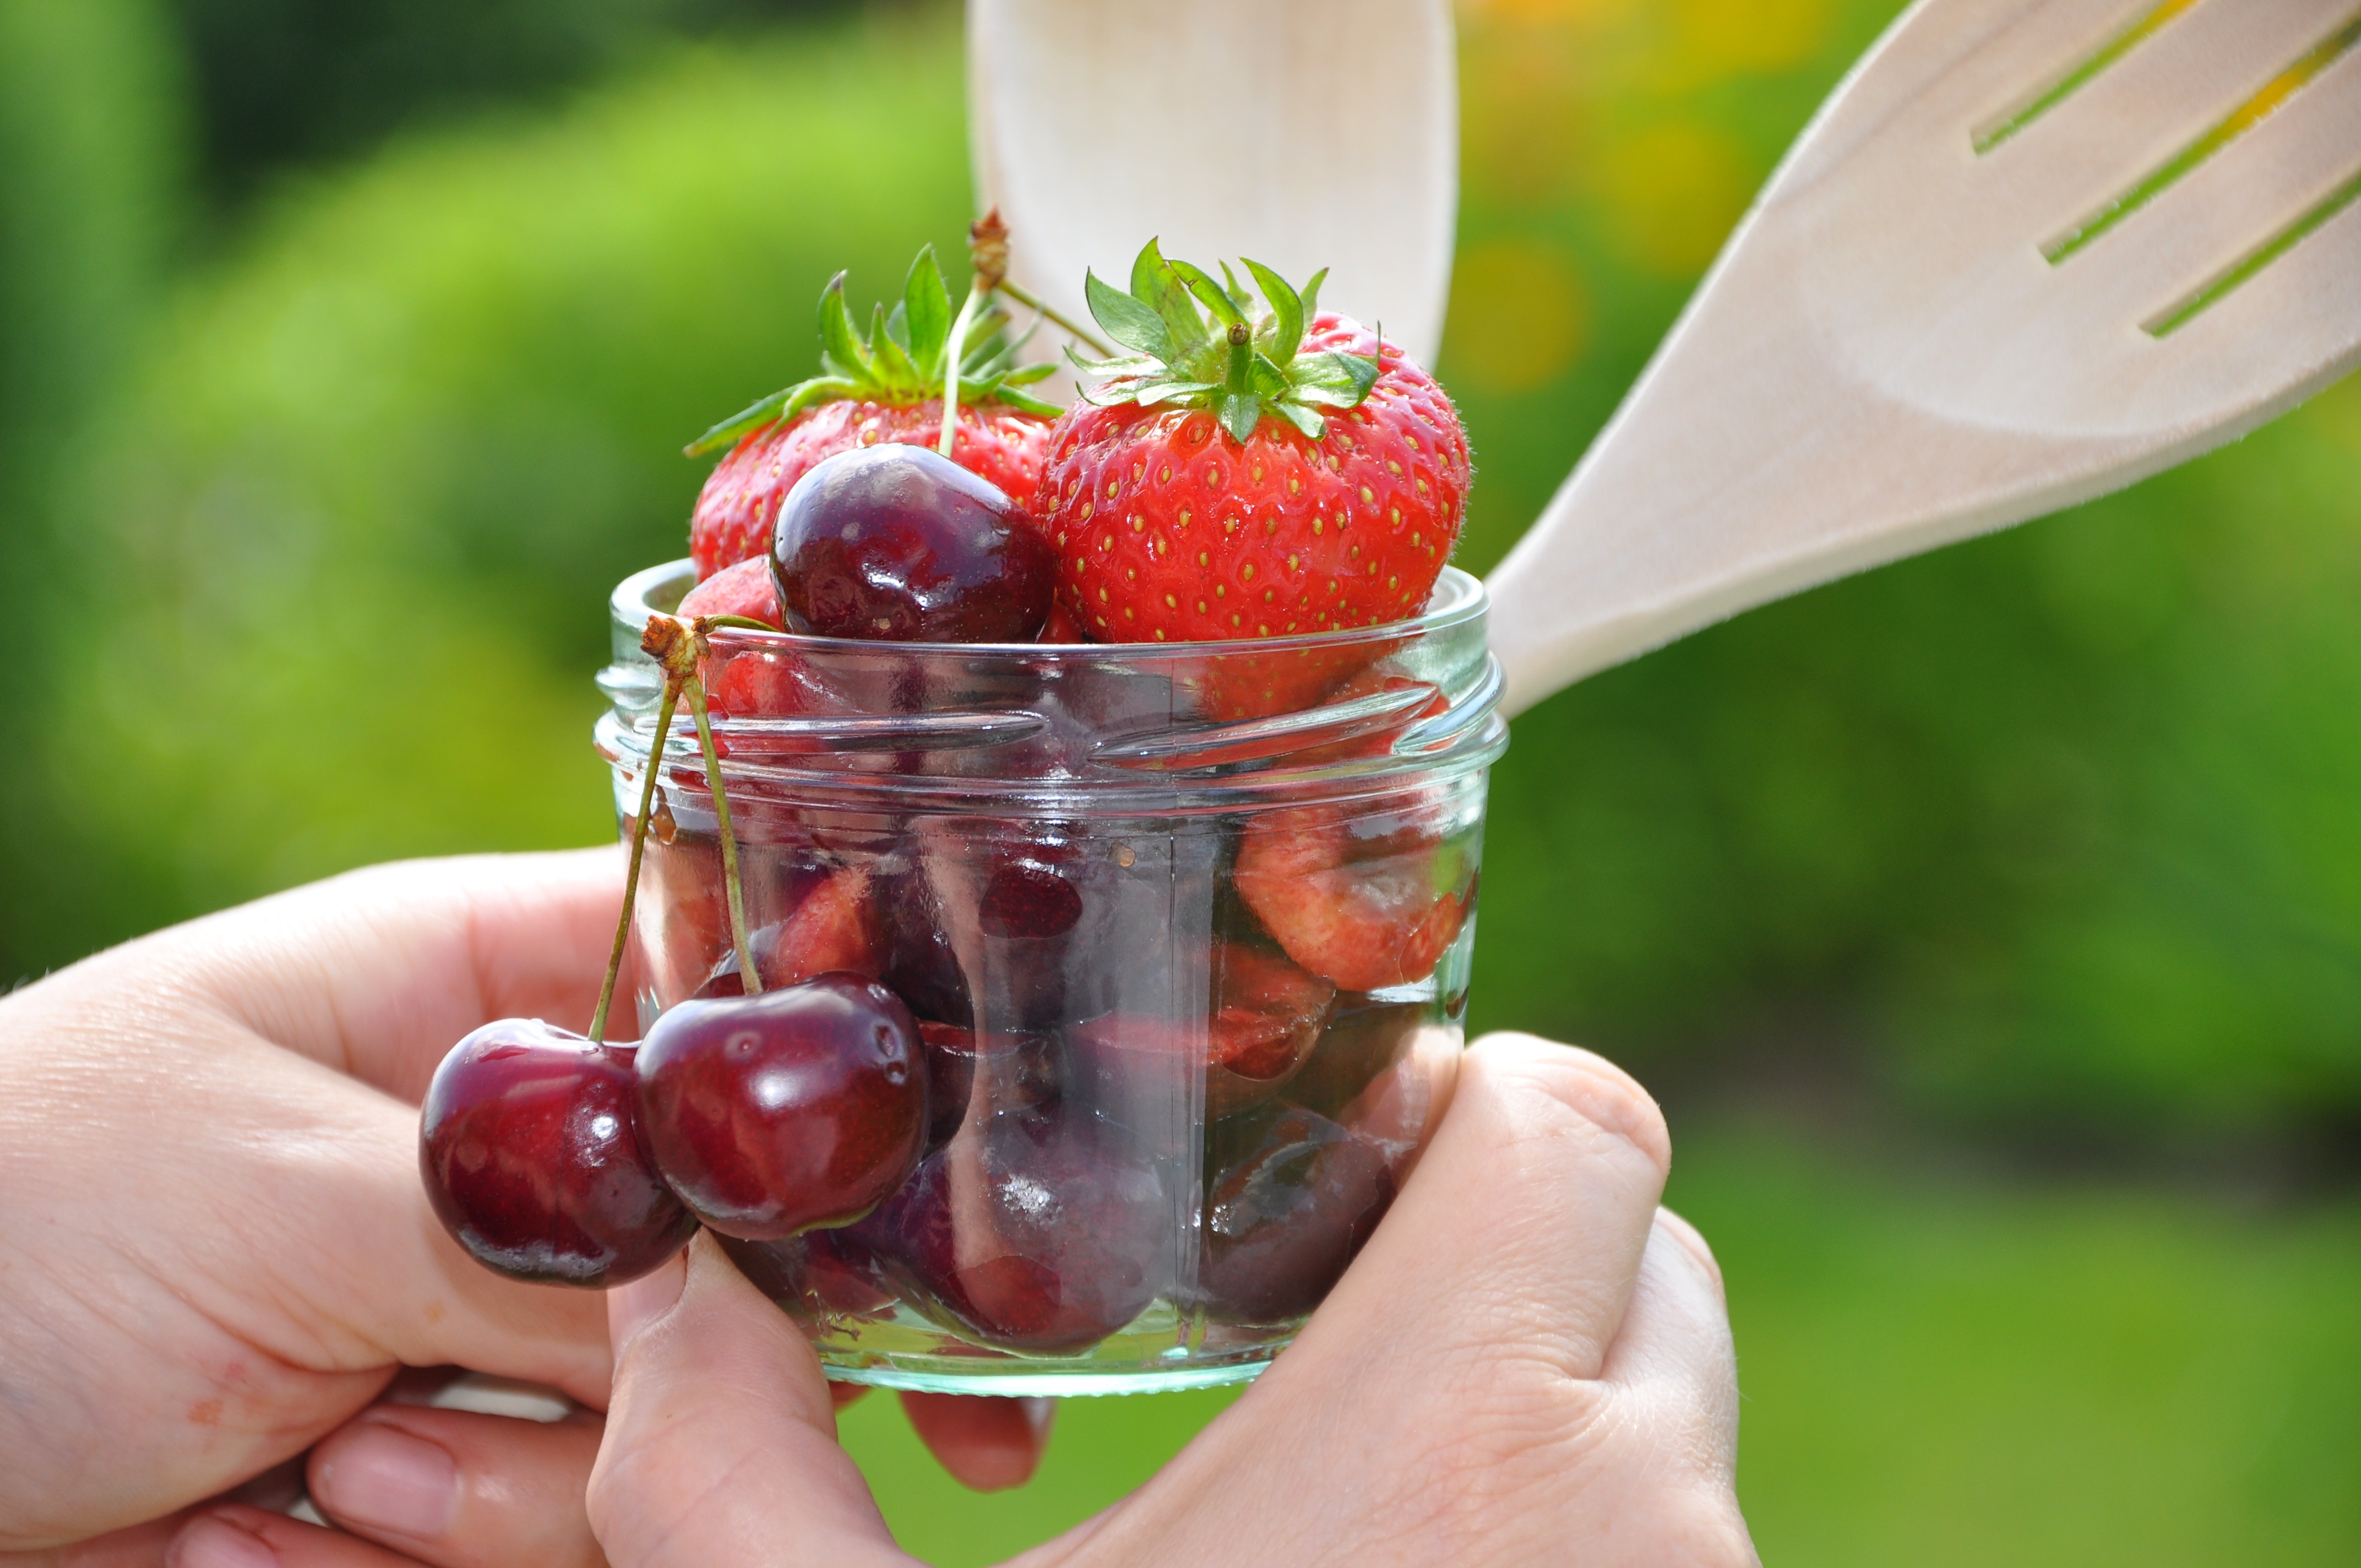
plant, fruit, berry, glass, food, red, produce, drink, delicious, strawberry, juice, jam, strawberries, edible, flowering plant, land plant